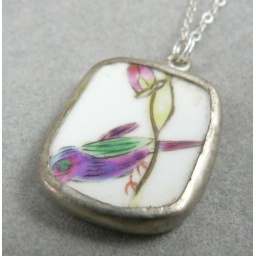
colorful bird or parrot on hand painted antique Chinese porcelain, pendant in silverplate bezel, attached to sterling silver chain